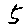
Label: 5